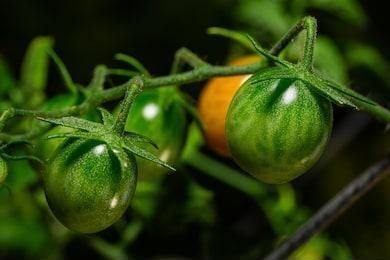
Label: tomato